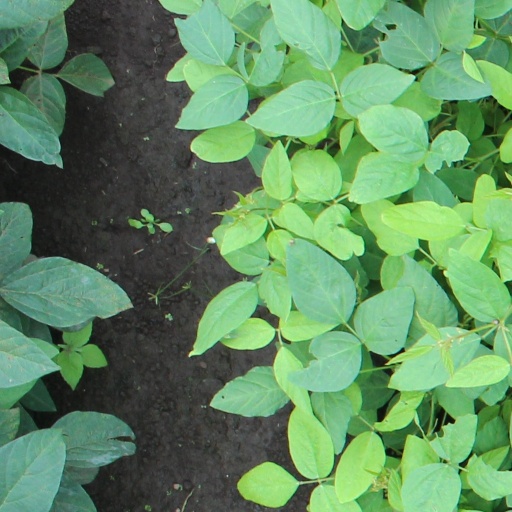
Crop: soybean